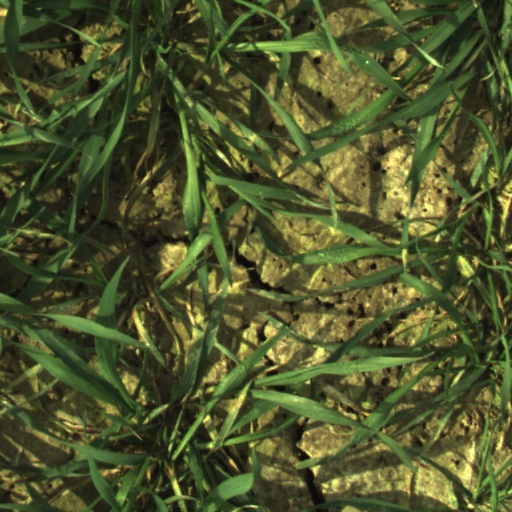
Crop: wheat